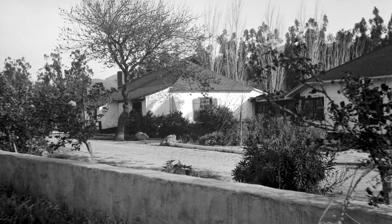
Building: Rancho Camulos
Country: United States of America
Year built: 1853
Historic ranch near Santa Paula, California United States historic place Rancho Camulos U.S. National Register of Historic Places U.S. National Historic Landmark California Historical Landmark No. 553 A view of Rancho Camulos from the northwest. Show map of California Show map of the United States Location 5164 East Telegraph Road, Piru, California Coordinates 34°24′24″N 118°45′24″W / 34.40667°N 118.75667°W / 34.40667; -118.75667 Built 1853 Architectural style Spanish Colonial Mission Revival Spanish Colonial Revival NRHP reference No. 96001137 CHISL No. 553 Significant dates Added to NRHP November 1, 1996 Designated NHL February 16, 2000 Designated CHISL 1956 Rancho Camulos , now known as Rancho Camulos Museum , is a ranch located in the Santa Clara River Valley 2.2 miles (3.5 km) east of Piru, California , and just north of the Santa Clara River , in Ventura County, California . It was the home of Ygnacio del Valle , a Californio alcalde of the Pueblo de Los Angeles in the 19th century and later elected member of the California State Assembly . The ranch was known as the Home of Ramona because it was widely believed to have been the setting of the popular 1884 novel Ramona by Helen Hunt Jackson . The novel helped to raise awareness about the Californio lifestyle and romanticized "the mission and rancho era of California history ." The 1,800-acre (7 km 2 ) working ranch is a prime example of an early California rancho in its original rural setting. It was the source of the first commercially grown oranges in Ventura County . It is one of the few remaining citrus growers in Southern California . State Route 126 bisects the property, with most of the main buildings located south of the highway, and a few buildings on the north. The main adobe is one of the few extant Spanish Colonial buildings left in the state. Most of the other buildings are done in Mission Revival or Spanish Colonial Revival styles, both of which are derivatives of the original. Rancho Camulos is designated a National Historic Landmark , listed on the National Register of Historic Places , and has also been designated as a California Historical Landmark .  Many of the buildings and grounds are open to the public as a museum of this period in California history. History Aerial view of the rancho in the Santa Clara River Valley in 1888, with vineyards on the left and the Santa Clara River in the background. In 1769, the Spanish Portola expedition , the first Europeans known to see inland areas of California, traveled downriver by boat and camped by the Santa Clara River on August 10. Their exact location is unknown but this area was later included in the territory of Rancho Camulos. Fray Juan Crespi , a Franciscan missionary traveling with the expedition, named the valley Cañada de Santa Clara . The indigenous Tataviam people had a village here named Kamulus (meaning " juniper ". ) The area was used as early as 1804 by Mission San Fernando Rey de España for growing crops and as a grazing area for livestock. The population of this relatively isolated area (only traversed by the El Camino Real ), as recorded by William Edward Petty Hartnell during his inspection of the mission in 1839, was 416. It was included in the 48,612-acre (197 km 2 ) Rancho San Francisco granted to Del Valle's father, Antonio del Valle , administrator of Mission San Fernando, by Governor Juan B. Alvarado on January 22, 1839, after the secularization of the missions . Ygnacio del Valle After Antonio's death in 1841, his son Ygnacio inherited Rancho San Francisco . This action was challenged in court by his father's second wife. Nevertheless, by 1853 Del Valle constructed a four-room adobe house and a corral at Camulos. By 1857, the land title dispute was settled. Ygnacio got the western portion and the remainder was split among Antonio's children and his second wife. Del Valle bought back some of the other portions from his family, as well as the neighboring Rancho Temescal to the north, and began livestock operations on the expanded area. The younger Del Valle and his family did not live on the ranch initially, instead settling in a house on what is now Olvera Street in Los Angeles. The Del Valle family did not move back to Camulos, which he had expanded, until 1861. During this time, the ranch was overseen by José Antonio Salazar, Del Valle's majordomo . Although the rancho was associated with Ramona and Mexican California , the house was not constructed until after the United States acquired the territory and California was admitted as a state. The Del Valle family never lived there under Mexican rule. In the 1860s, a drought forced Del Valle to sell off much of his land, but he retained Camulos and prospered there. By the time of his death in 1880, he had expanded the house to twenty rooms, and the compound had become a self-sustaining ranch, complete with a brick winery , chapel , barn and workers' housing. Records indicate that in 1870 the ranch was largest vintner in the area. A stagecoach line opened in 1874 and in 1887, Southern Pacific ran a rail line past the ranch, including a depot at Camulos, ending the ranch's isolation. In 1908, the Del Valle Company was incorporated by Ygnacio's children, but by 1924, they had sold the property to August Rübel, a native of Zürich , Switzerland . Upon its sale, the Los Angeles Times lamented that: An era in the history of California closed yesterday. The Del Valles of Camulos bade farewell to the homestead where they have lived in successive generations since Antonio del Valle. It was the passing of the old regime. They are said to be the last of the old Spanish families who held in unbroken succession to the ancestral acres. – Los Angeles Times , August 11, 1924 Rübel continued operating the ranch in the same manner as the Del Valles, employing many of same workers. He had served in the American Field Service during World War I and when World War II broke out, he volunteered for active duty again. He died while serving in Tunisia in 1943. After his death, his widow Mary married a man named Edwin Burger, who was not as interested in maintaining the rancho. After Mary's death in 1968, Burger closed the ranch entirely. The buildings and grounds were left untended for years. Rübel's heirs regained control of the property after the 1994 Northridge earthquake , which had damaged a number of buildings on the rancho. The Rübel family restored commercial citrus production and set about repairing the earthquake damage. They successfully lobbied to have Camulos listed on the National Register of Historic Places in 1996. In 2000, it was further designated a National Historic Landmark. Although the main house was restored in 1996, funding was not available to restore the smaller buildings until 2006, with construction completed in spring 2007. The rancho is on State Route 126 , but little is visible from the highway. The driveway/parking lot and grounds immediate to the highway were used as a filming location for the 1970 science-fiction television movie The Love War . Agricultural development Del Valle acquired his first Valencia orange seedlings in 1857 from his friend William Wolfskill . The fruit from these trees was the first to be commercially grown in what is now Ventura County, although this was relatively small scale because the crops had to be taken by wagon to Los Angeles. A Southern Pacific line opened in 1876 seventeen miles (27 km) to the east in Saugus , providing a more convenient form of transport. However, the primary agricultural product from Rancho Camulos was wine . Ninety acres (360,000 m²) of vineyards were planted in the 1860s and Camulos wines and brandies were known throughout Los Angeles and Santa Barbara . In 1870, records indicate Camulos was largest of the four vintners in the San Buenaventura Township of Santa Barbara County , with 45 tons (40,900 kg) of grapes grown, making 6,000 US gallons (23,000 L) of wine and 800 US gallons (3,000 L) of brandy. In addition to oranges and grapes, the ranch produced almonds , walnuts , apricots , wheat , corn and barley . Flower petals from roses grown at Camulos were shipped to Europe to make perfume . Over the years, the vineyards were replaced by other fruits. Today, about 600 acres (2.4 km 2 ) are under cultivation, most of it oranges, but lemons , grapefruit , and avocados are grown too. This makes Camulos a rare instance of a surviving citrus operation. During the years 1920–45, the citrus industry underwent a period of great growth. In contrast to the natural desert-like conditions of the area, photographs of "citrus belts" were publicized that helped establish the image of Southern California for the nation as an idyllic farmland. After World War II, urban and suburban development displaced much of the Southern California citrus production, with the notable exception of the Santa Clara River Valley. Ramona Main article: Ramona Ramona , published in 1884, was based in part on experiences that Helen Hunt Jackson had had during her visit to Rancho Camulos in 1882. Jackson spent only two hours on the ranch and did not meet Ysabel del Valle , but she had a keen eye for details and used many of her observations in the novel. For example, the altar cloth in the rancho's chapel had a small tear in it which had been mended. In the novel, the character Margarita accidentally tears the altar cloth, and Ramona sews it back together. The book became extremely popular and inspired a great deal of tourism, which was stimulated by the improved access possible due to the opening of Southern Pacific railroad lines in Southern California. With all of the interest generated by the book, a number of communities declared that they were the setting for the novel in order to cash in on the boom, most notably Rancho Guajome in San Diego County , which Jackson had also visited prior to writing her book. However, the location of the fictional Moreno Ranch, "midway in the valley [between lands] to the east and west, which had once belonged to the Missions of San Fernando and San Bonaventura [ sic ]" corresponds to the location of Rancho Camulos, and the physical description of some of the buildings on the fictional ranch accurately describe buildings at Camulos. On the other hand, relative to the other locations in the novel (Ramona's having been married in San Diego and Alessandro's family being from the Temecula area), Camulos seems too distant to be the real location. Jackson died in 1885, never having publicly disclosed what locations she drew from for the book. Historians today are unsure whether Moreno Ranch represented a historic site. Postcard from 1906, where the rancho is called the "Home of Ramona" Ramona (1910), a film with scenes shot in Camulos By 1886, many readers and observers already considered Camulos to be the setting of the novel. Edward Roberts published an article entitled, "Ramona's Home: A Visit to the Camulos Ranch, and to the Scenes Described by 'H.H.'" in the May 13, 1886 edition of the San Francisco Chronicle . Significantly, he was one of the first to publish an account that blended fact and fiction. The inclusion of his article as an appendix to later versions of the novel only served to cement that association. The first book solely devoted to Ramona and the ranch was published in 1888 by Charles Fletcher Lummis , a close friend of the Del Valles and an admirer of their daughter, the teenage Susana Carmen (nicknamed "Susanita") del Valle. Lummis took photographs of the buildings and published them in his own book, Home of Ramona: Photographs of Camulos, the Fine Old Spanish Estate Described by Mrs. Helen Hunt Jackson as the Home of "Ramona" . He emphasized that the Del Valles were nothing like the fictional Morenos, who treated Ramona poorly, but he too would mix fact with fiction. For instance, he wrote, "[the veranda ] is about a hundred feet in length and runs from the door of Father Salvierderra's room to that of Ramona's room." Lummis's goal was to discourage the novel's association with other properties. For the same purpose, Adam Clark Vroman 's Ramona Illustrated: The Genesis of the Story of Ramona compared photographs of the rancho's buildings and environs with text from the novel, as well as photographs from competing locations. By 1909, George Wharton James could confidently declare that Camulos was the "avowed and accepted home of the heroine". Despite the lack of easy access to the ranch and any lodging in the area, tourists flocked to this site. The 1887 completion of the Southern Pacific line increased the number of visitors, as the railroad featured the ranch in its advertisements in order to distinguish the line from its competitors. Although the ranch was not developed for tourism, the Del Valles, with their Californio sense of hospitality, would lodge the visitors. By October 1888, housing visitors was getting to be so expensive for the family that Reginaldo del Valle pressed his mother to stop being so hospitable. The tourists could be quite a nuisance, and visitors would steal items from the house as souvenirs, or help themselves to fruit from the orchards. The name Camulos became so tied to the novel that many people began to use it instead of the original "Moreno Ranch" when referring to the novel. An 1897 play based on the book was called, "Ramona, or the Bells of Camulos". In Virginia Calhoun's 1905 stage adaptation, characters in the play called the ranch Camulos as well. D. W. Griffith shot portions of his 1910 silent film adaptation at the rancho, using the chapel, the adobe and patio, and the nearby mountains as backdrops. Paintings and photographs of the rancho by noted artists such as Adam Clark Vroman, Henry Sandham (who had accompanied Jackson on her initial tour ), Henry Chapman Ford , and Alexander Harmer also illustrated later versions of the novel. Home of Ramona branding label Although tourism brought much difficulty to the Del Valles, they capitalized upon their newfound fame, branding their wine and oranges as the "Home of Ramona Brand". Their label used the same view of the veranda that had been popularized in postcards. One Tataviam servant girl was said to make quite a bit of money by pretending to be the "real Ramona" and charging tourists for a photograph. Tourists continued to arrive even after the SP relocated its main line in 1903 through the Santa Susana Pass , bypassing Camulos. Two daily trains made stops at Camulos until the service was discontinued in the 1940s, with tourism by automobile having become the preferred method of travel. After the Rübels took ownership in 1924, they continued to welcome visitors in small numbers, converting the second floor of the winery into a small museum with artifacts from the Del Valle family. The rancho hosts an annual "Ramona Days" festival in October. Grounds Map of the main buildings of Rancho Camulos (map not to scale) Fifteen buildings are open to the public as part of the Rancho Camulos Museum, all of which were built before 1930 and are still in their original locations. They were built mostly in Spanish Colonial or Mission Revival styles (the latter is derived from the former). Later buildings were designed in differing architectural styles , more representative of their period of construction. Landscaping features, such as lawns , flower gardens, ornamental trees, and walkways, separate the residential areas from the working portions of the ranch. The main adobe, also called the Ygnacio del Valle adobe, is a 10,000-square foot (929 m²), twenty-room, U-shaped structure. When initially constructed in 1853, it was an L-shaped four-room house connected with an external corredor (as opposed to an interior hallway ), as is typical of the Spanish Colonial style. It is unusual for its time period because around this time, the Monterey style was in vogue, as is evidenced by contemporaneous buildings in Santa Barbara. Los Alamos Ranch House in Santa Barbara County, and Rancho Guajome Adobe and Las Flores Adobe in San Diego County, all National Historic Landmarks, are built in a similar style. The house expanded in several phases. In 1861, before the Del Valle family moved here permanently, they added three additional rooms as well as a free-standing cocina (kitchen). This was to keep fire away from the main building, as well as to keep it cooler. A basement was dug out as the foundation of the new rooms. In the 1870s, another wing was added perpendicular to the 1861 addition. Finally, some time after 1895, one more room was added to the new wing, as well as a breezeway to the kitchen, completing the current shape. Remodeling completed after this time was to the interior only. The basement of the house initially served as the wine storage area. In 1867, the family had a one-and-a-half-story brick winery constructed. After 1900, when wine grapes were no longer grown commercially, this building served as a storage room. Rübel later converted it to a museum for Ramona visitors, complete with Del Valle family artifacts. In the 21st century it is used for storage of farm equipment and automobiles. California Black Walnut (Juglans californica) tree, planted circa 1860s. To the west of the main house is a large California Black Walnut (Juglans californica) tree that was most likely planted by Juventino del Valle in the 1860s. It measures 25 feet (7.6 m) in circumference and its branches spread out almost half an acre (2,000 m²). It is believed to be the largest Black Walnut tree in the area. The wooden chapel was constructed around 1867, replacing a makeshift chapel that had been set up in 1861. After the secularization of the missions , this chapel became known as the "lost mission", the only place of worship between Mission San Fernando and Mission San Buenaventura . Directly to the northwest of the chapel is a bell structure. It originally contained three bells on a freestanding frame, which were used to call worshipers to Mass . The largest and a second, slightly smaller bell were cast at Kodiak, Alaska . The smaller one had previously been used at Mission San Fernando and may have been relocated to Camulos by Antonio del Valle when he was administrator at San Fernando.  The third, and smallest bell, is missing. The exact dates of construction of the barn, gas station, and bunkhouse are unknown, but the American Craftsman style of architecture indicates it was between 1910 and 1916, when this was popular. The barn is located to the northwest of the living quarters, in the main work area. The gas station and bunkhouse are not depicted on the map. The small adobe, next to the highway, was built by Nachito del Valle. This Spanish Colonial Revival house was constructed around 1920. It was damaged severely in the 1994 earthquake. Since its reconstruction, it has served as the museum's visitor center. The ranch foreman’s house, an adobe that serves as the visitor center. The schoolhouse, constructed in 1930, was the last structure to be built on the property. It was built by Rübel for his and his bookkeeper's families and designed to match the main adobe. Few buildings are left on the north side of the highway. The most notable are the wooden Southern Pacific saltbox -style section house and workers' bunkhouse, both built in 1887. A train depot and post office both stood in this area, but have been torn down. Three extant farmworkers' bungalows , built by the Del Valle family in 1916, are located west of the section house. Historic designations United States National Historic Landmark – added February 16, 2000 United States National Register of Historic Places – reference number 96001137, added November 1, 1996 California Historical Landmark – number 553 See also List of Registered Historic Places in Ventura County, California Ventura County Historic Landmarks & Points of Interest List of ranchos of California Notes